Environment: real
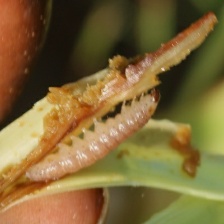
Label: fall_armyworm